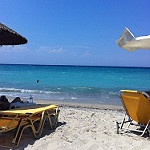
Label: sea